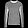
Label: Pullover